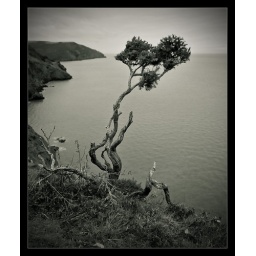
A tough little tree sitting on the cliffs in Exmoor.Lens: Tamron 17-50 Non-VCFocal Length: 21mmAperture: f2.8Shutter Speed: 1/640thISO: 100